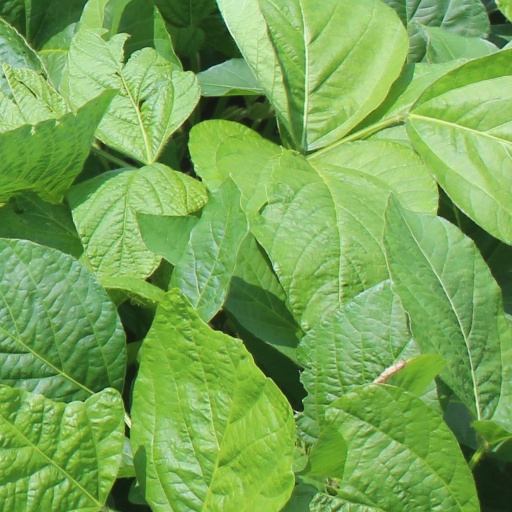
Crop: soybean